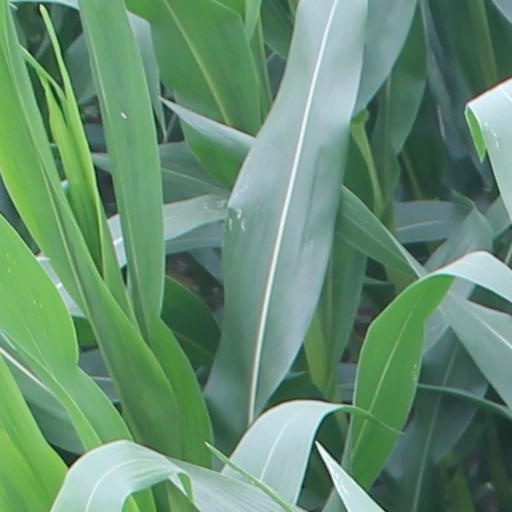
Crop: maize; corn